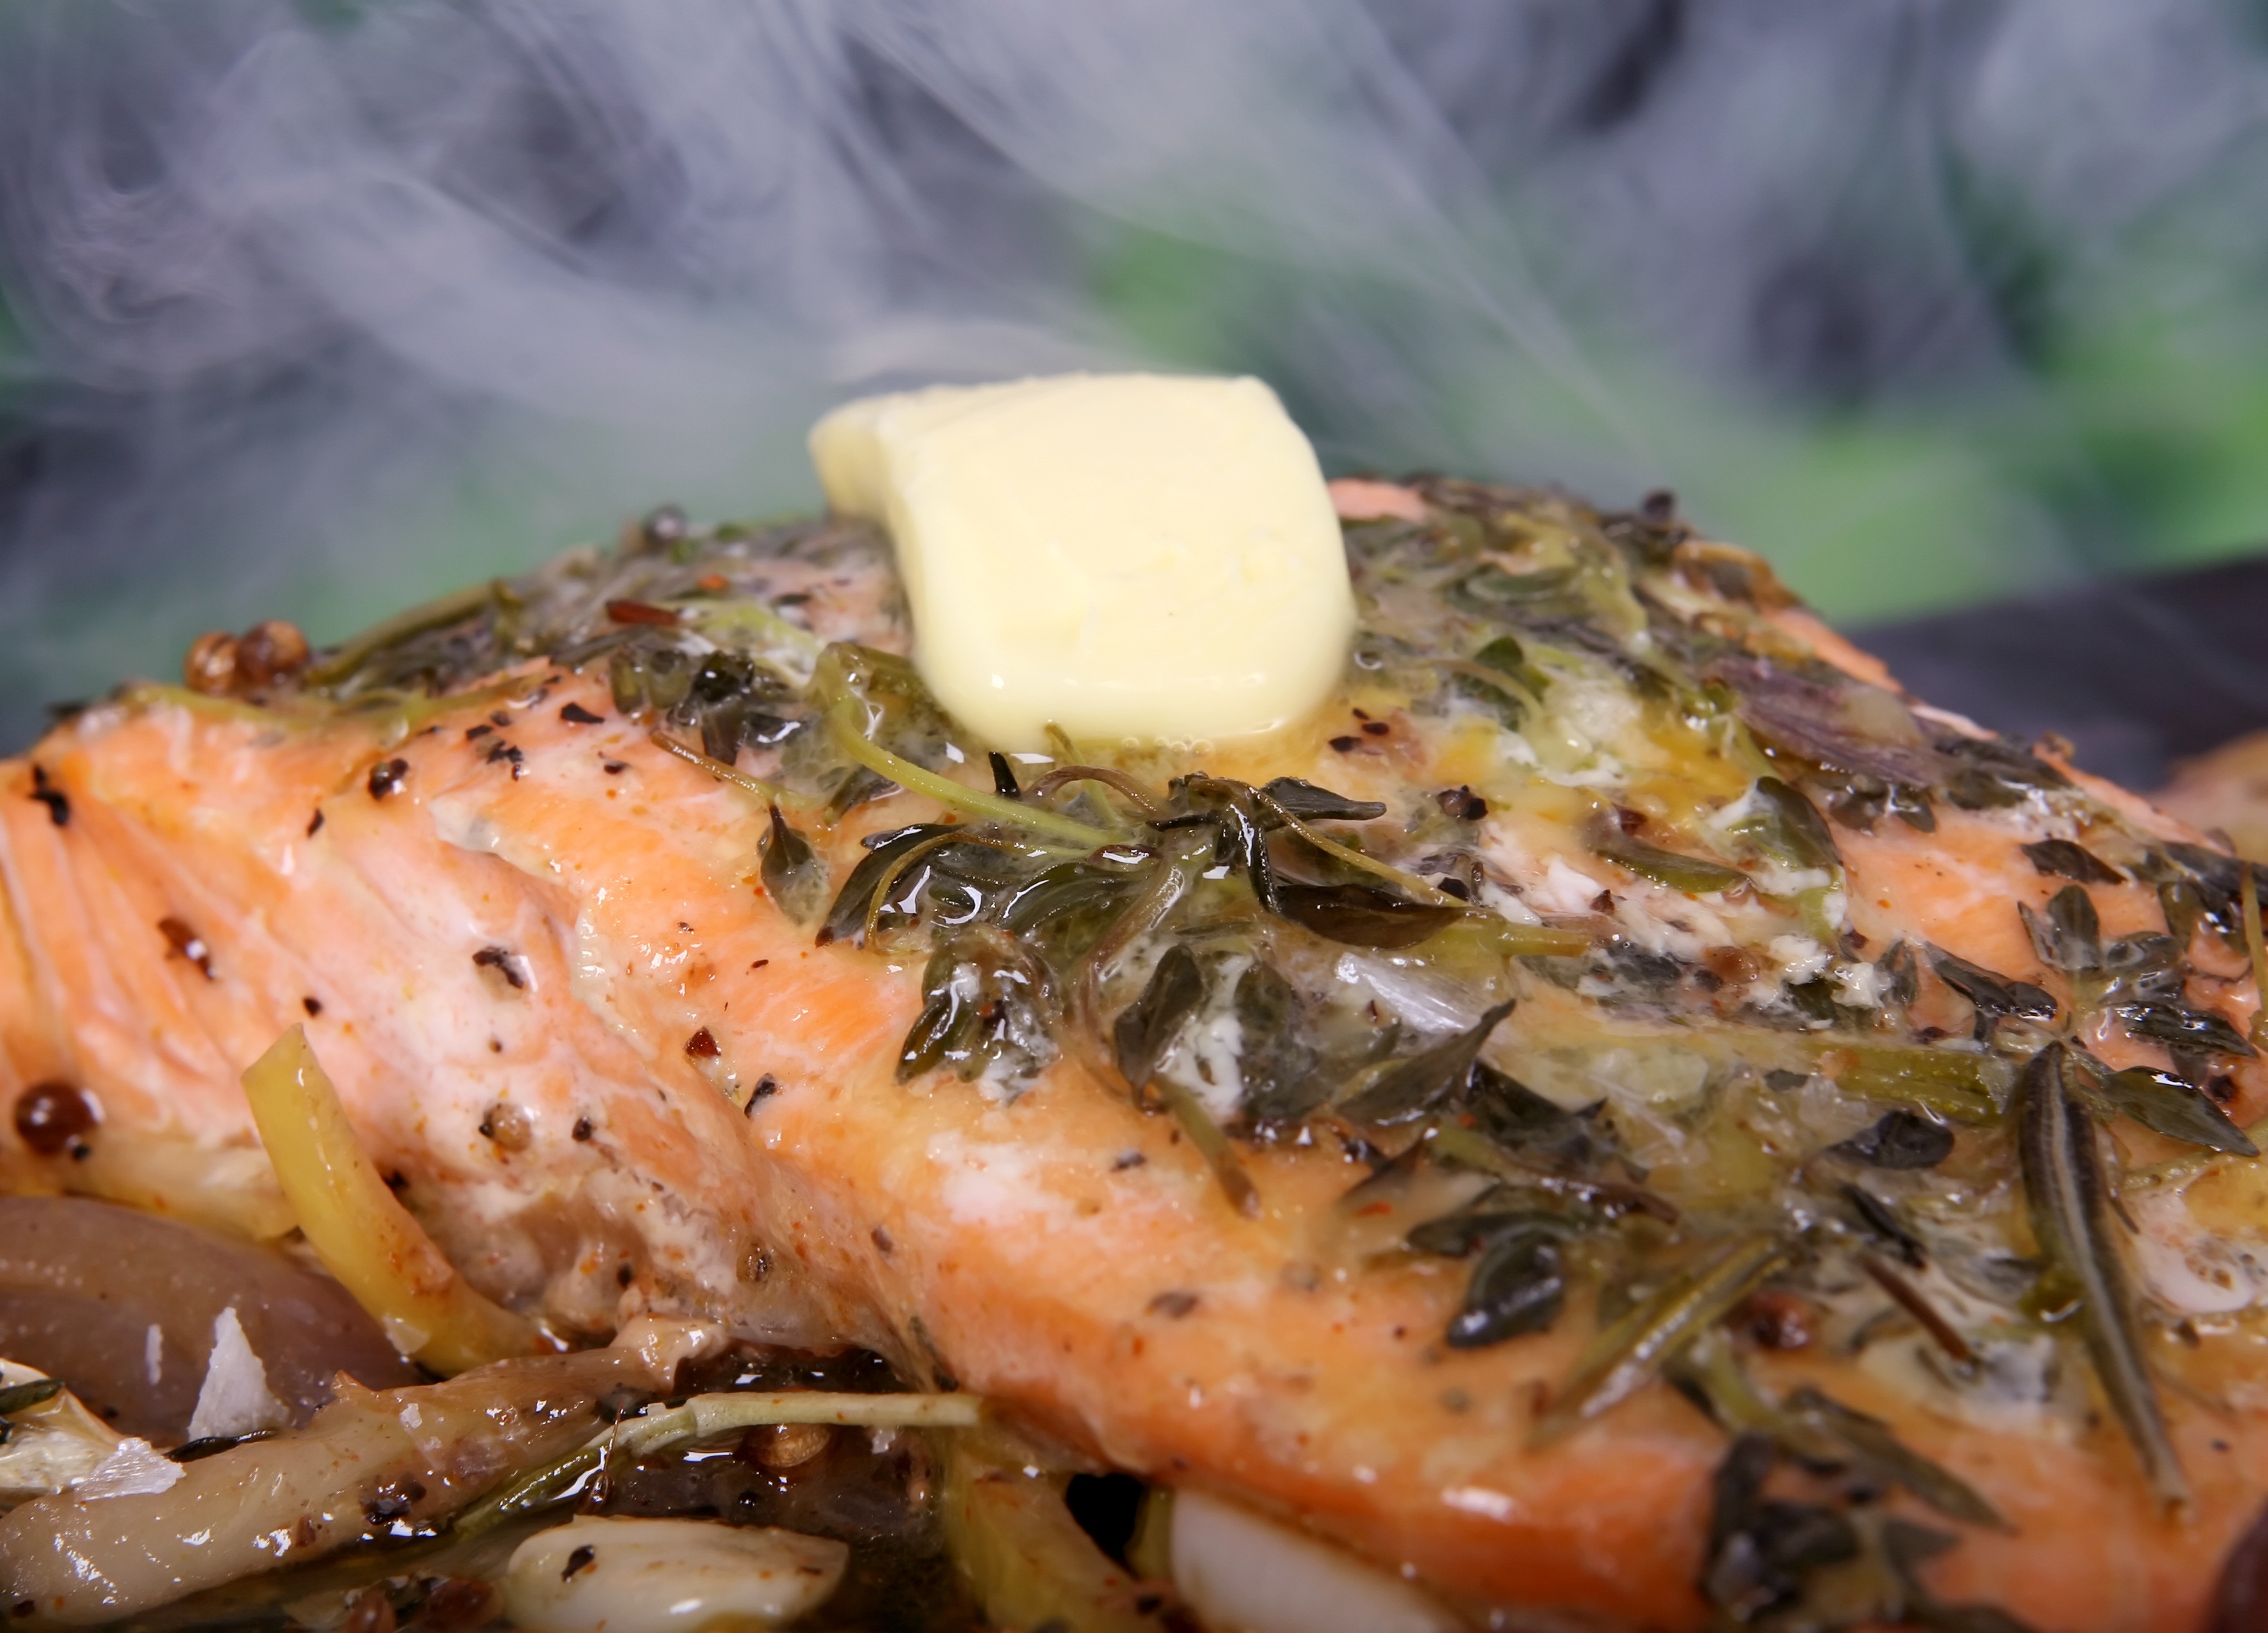
beach, sea, grass, abstract, wine, white, steam, skate, restaurant, home, smoke, summer, ice, rose, orange, dish, food, green, red, cooking, produce, vegetable, seafood, fresh, kitchen, fish, pink, healthy, meat, cuisine, health, chef, steak, lemon, lettuce, cook, sardine, lemongrass, butter, fishmonger, sushi, angel, bass, nutrition, dinner, hot, raw, salmon, scales, oil, eel, plaice, mackerel, cod, haddock, hake, salmon like fish